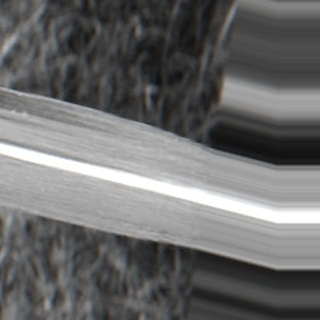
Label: sugarcane_bacterial_blight